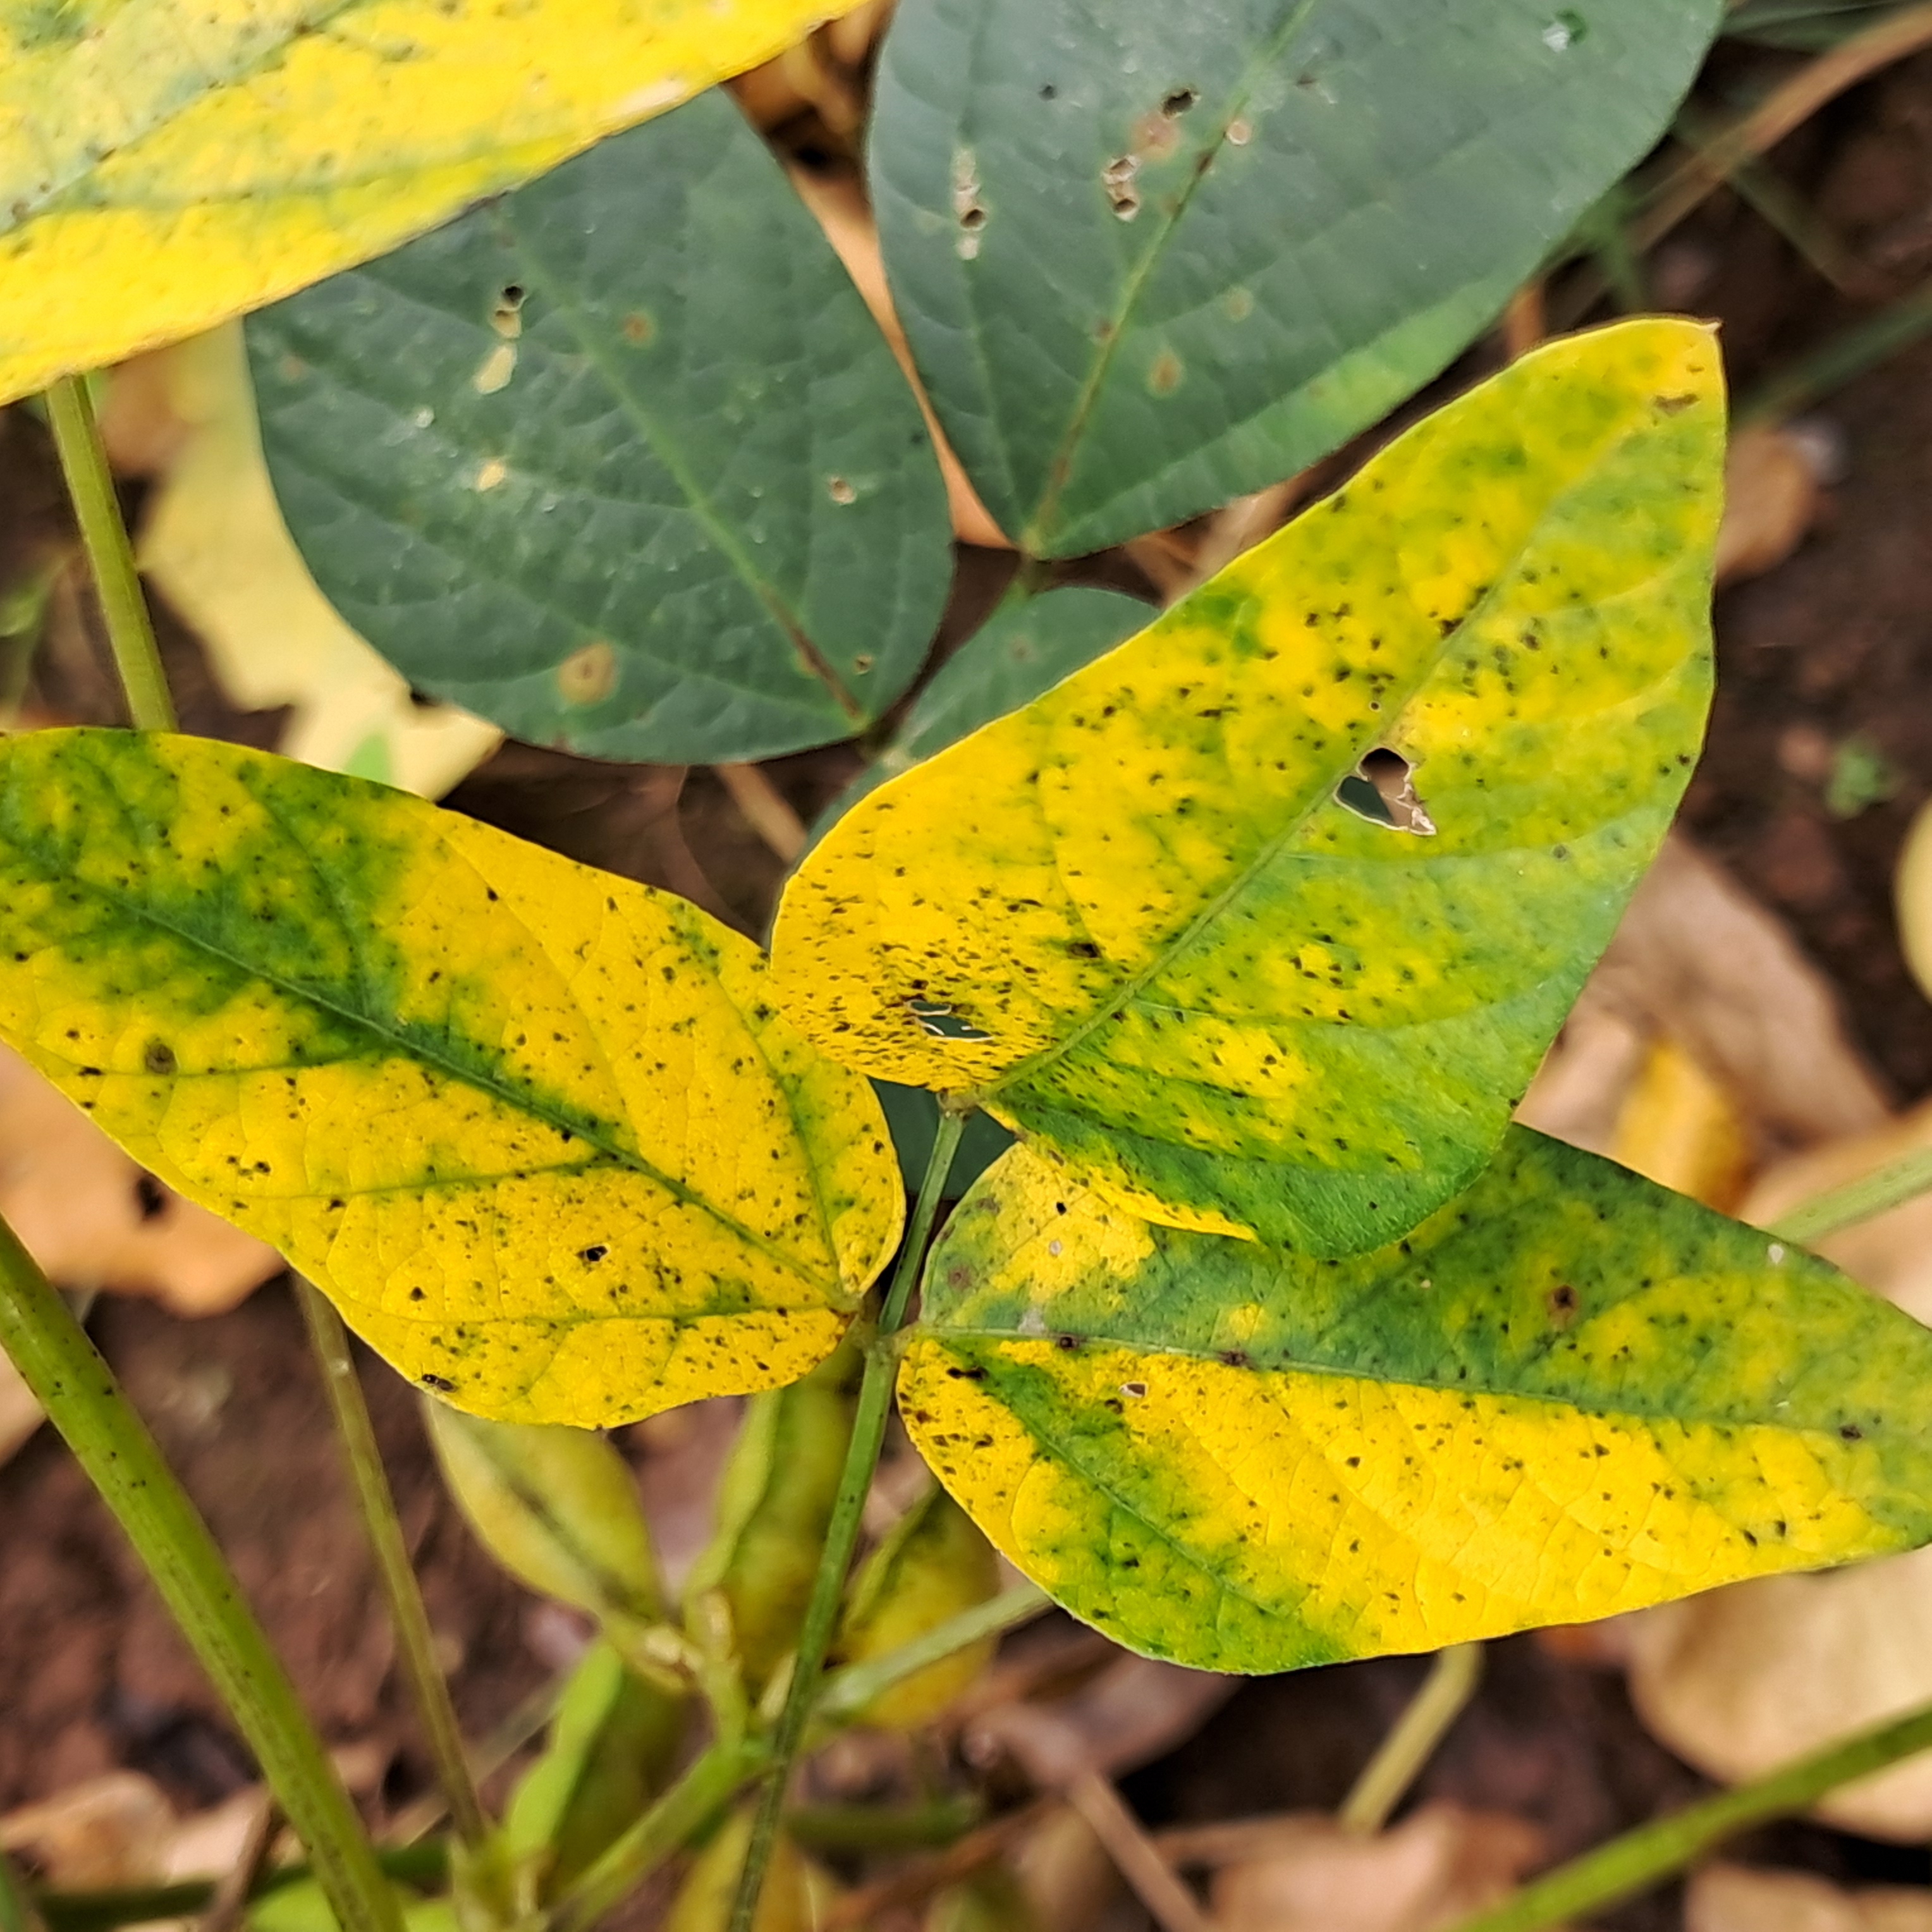
Label: Mosaic